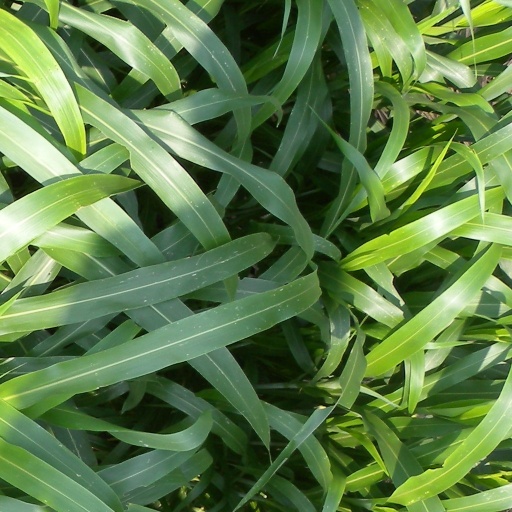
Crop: sorghum